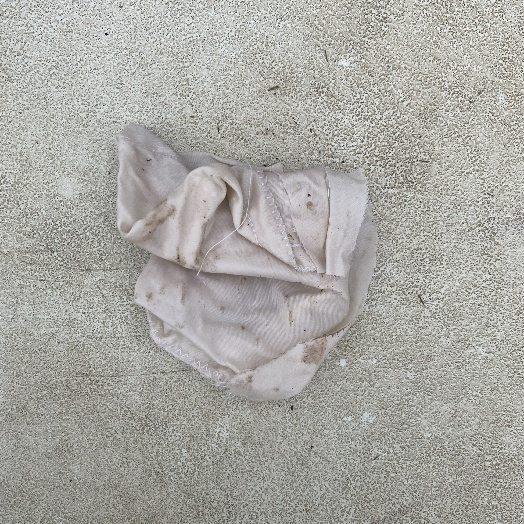
Label: Textile Trash